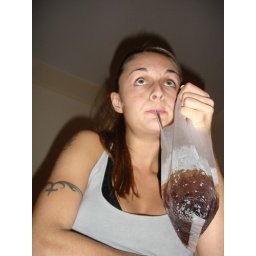
bottle in a bag